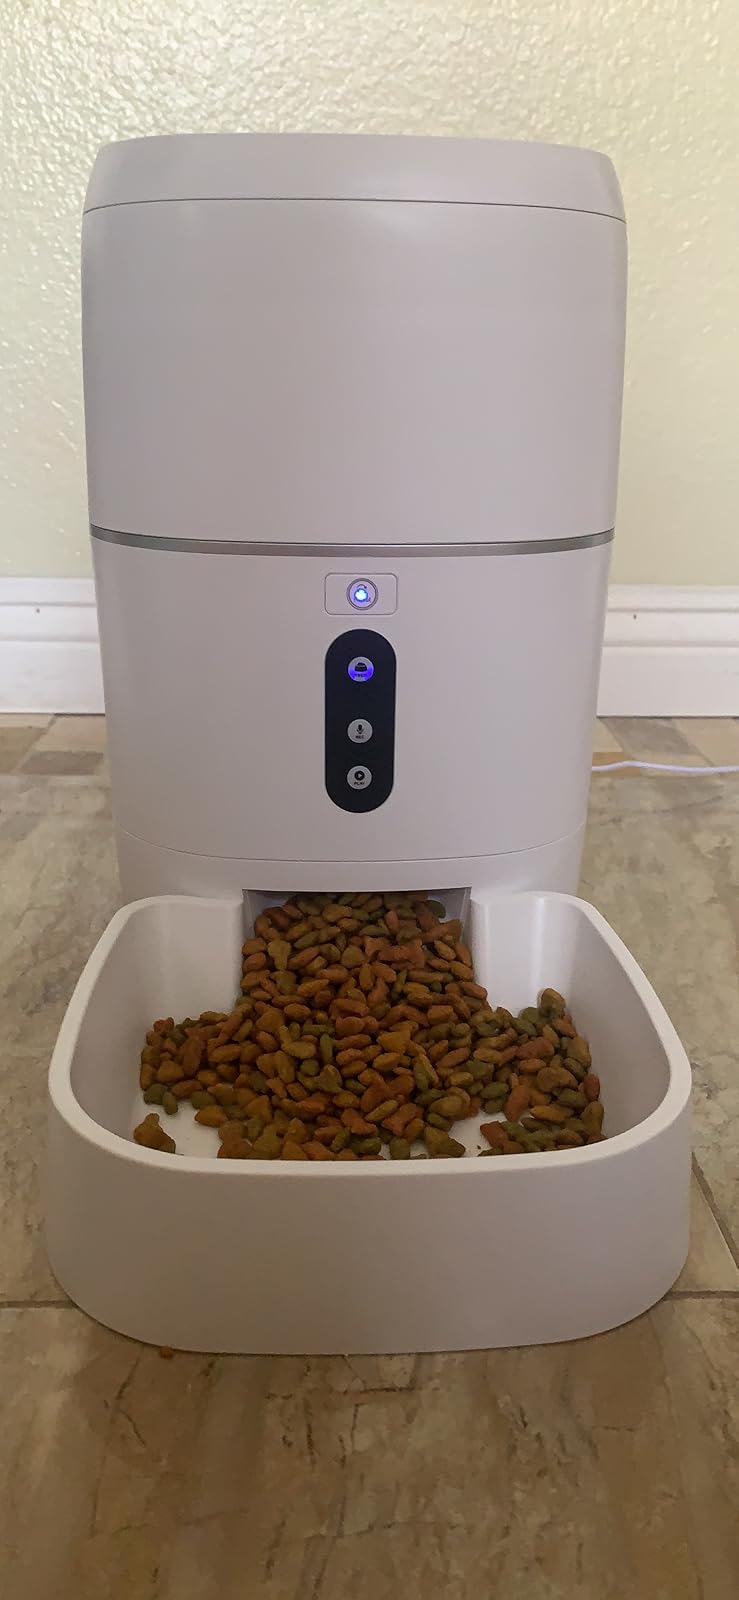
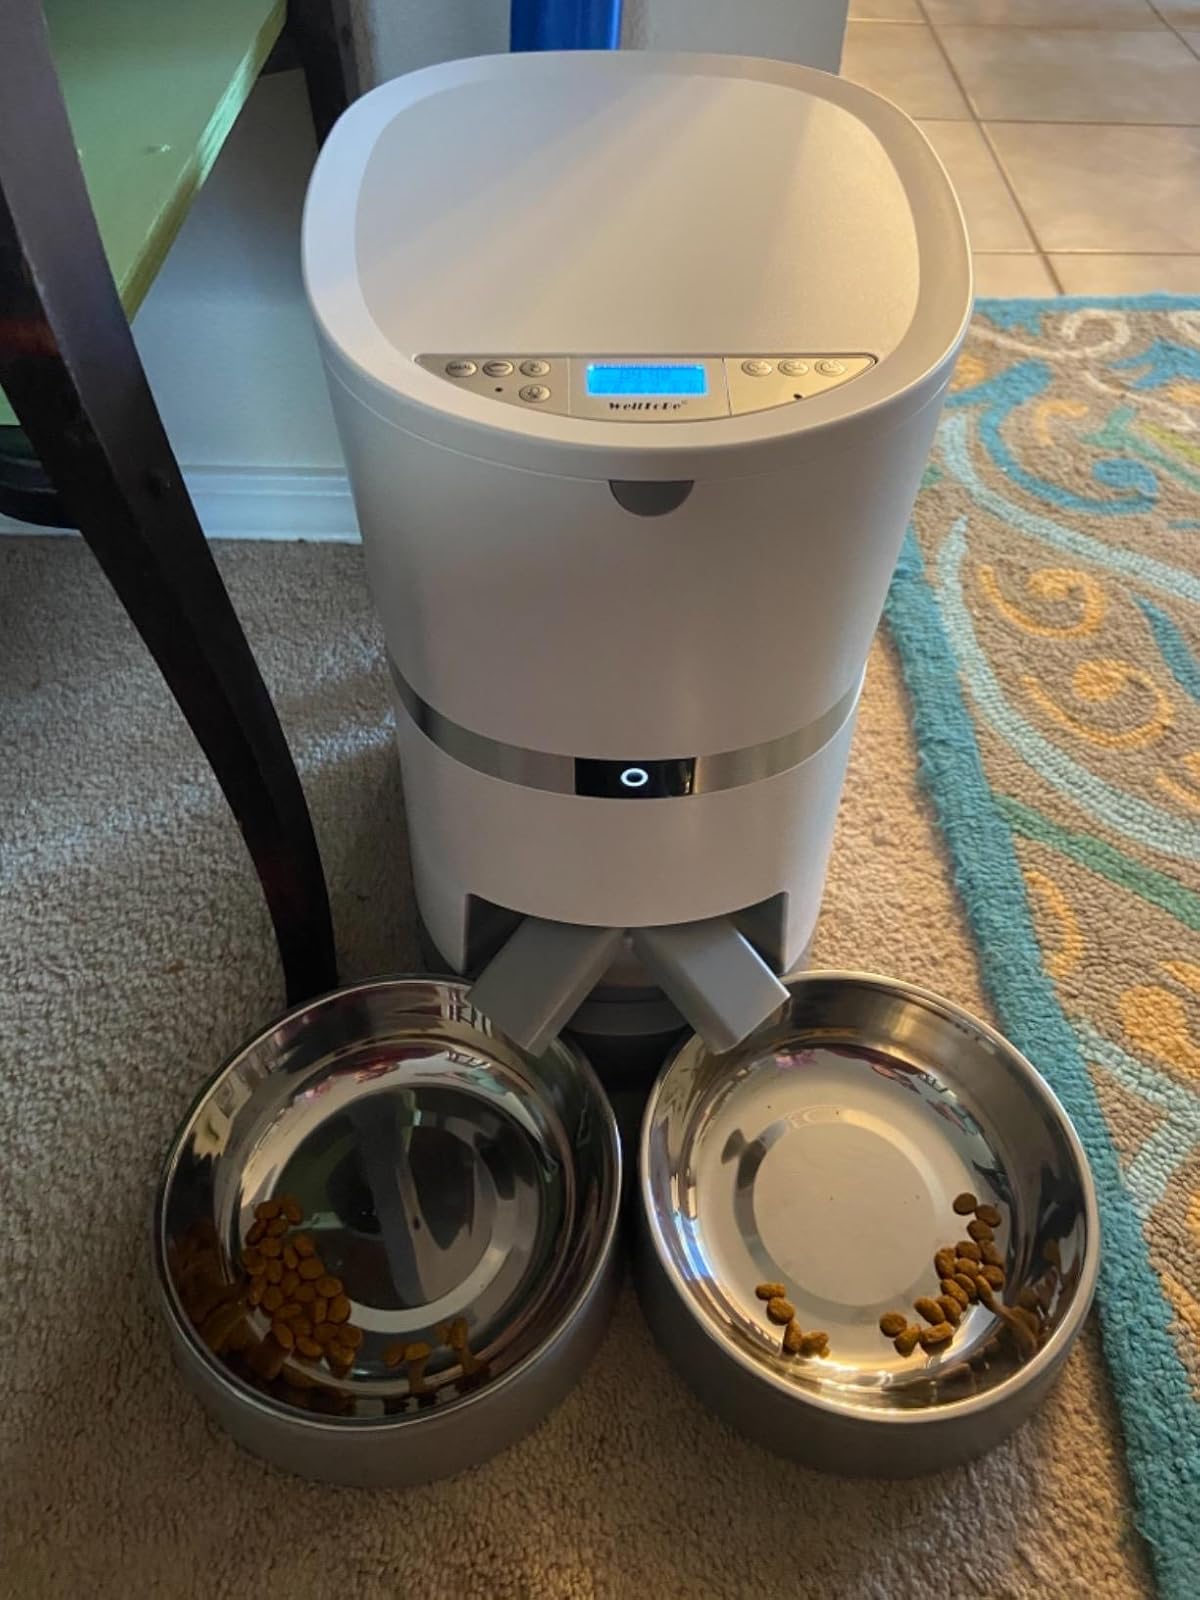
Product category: items_feeder
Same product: no